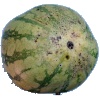
Label: Watermelon 1